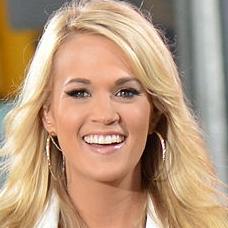
Age: 28